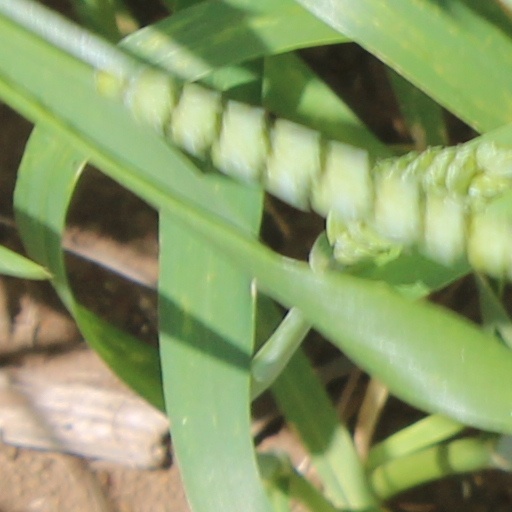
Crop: wheat